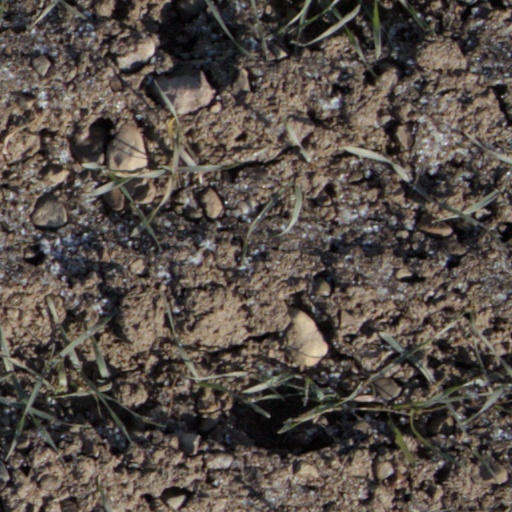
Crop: wheat